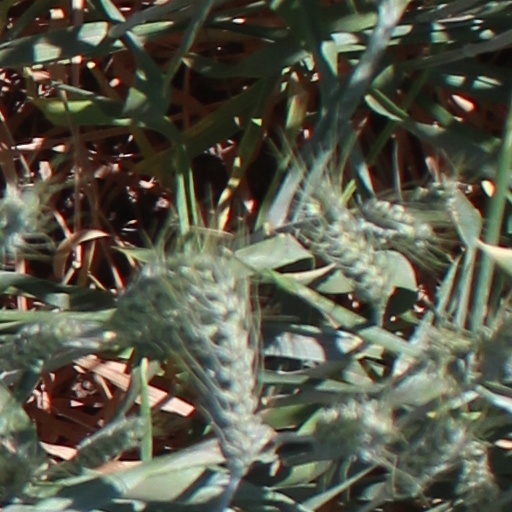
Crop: wheat